Greenback station

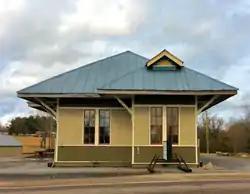
Greenback Depot

The Greenback Depot is a former railroad station located in Greenback, Tennessee, United States. Built in 1914 by the Louisville and Nashville Railroad (L&N), the depot served rail freight and passengers traveling in and out of the Greenback area until 1954. Restored for use as a community events center by Ronald Edmondson in the early 2010s, the depot was listed on the National Register of Historic Places in 2013 in recognition of its role in the area's transportation history.